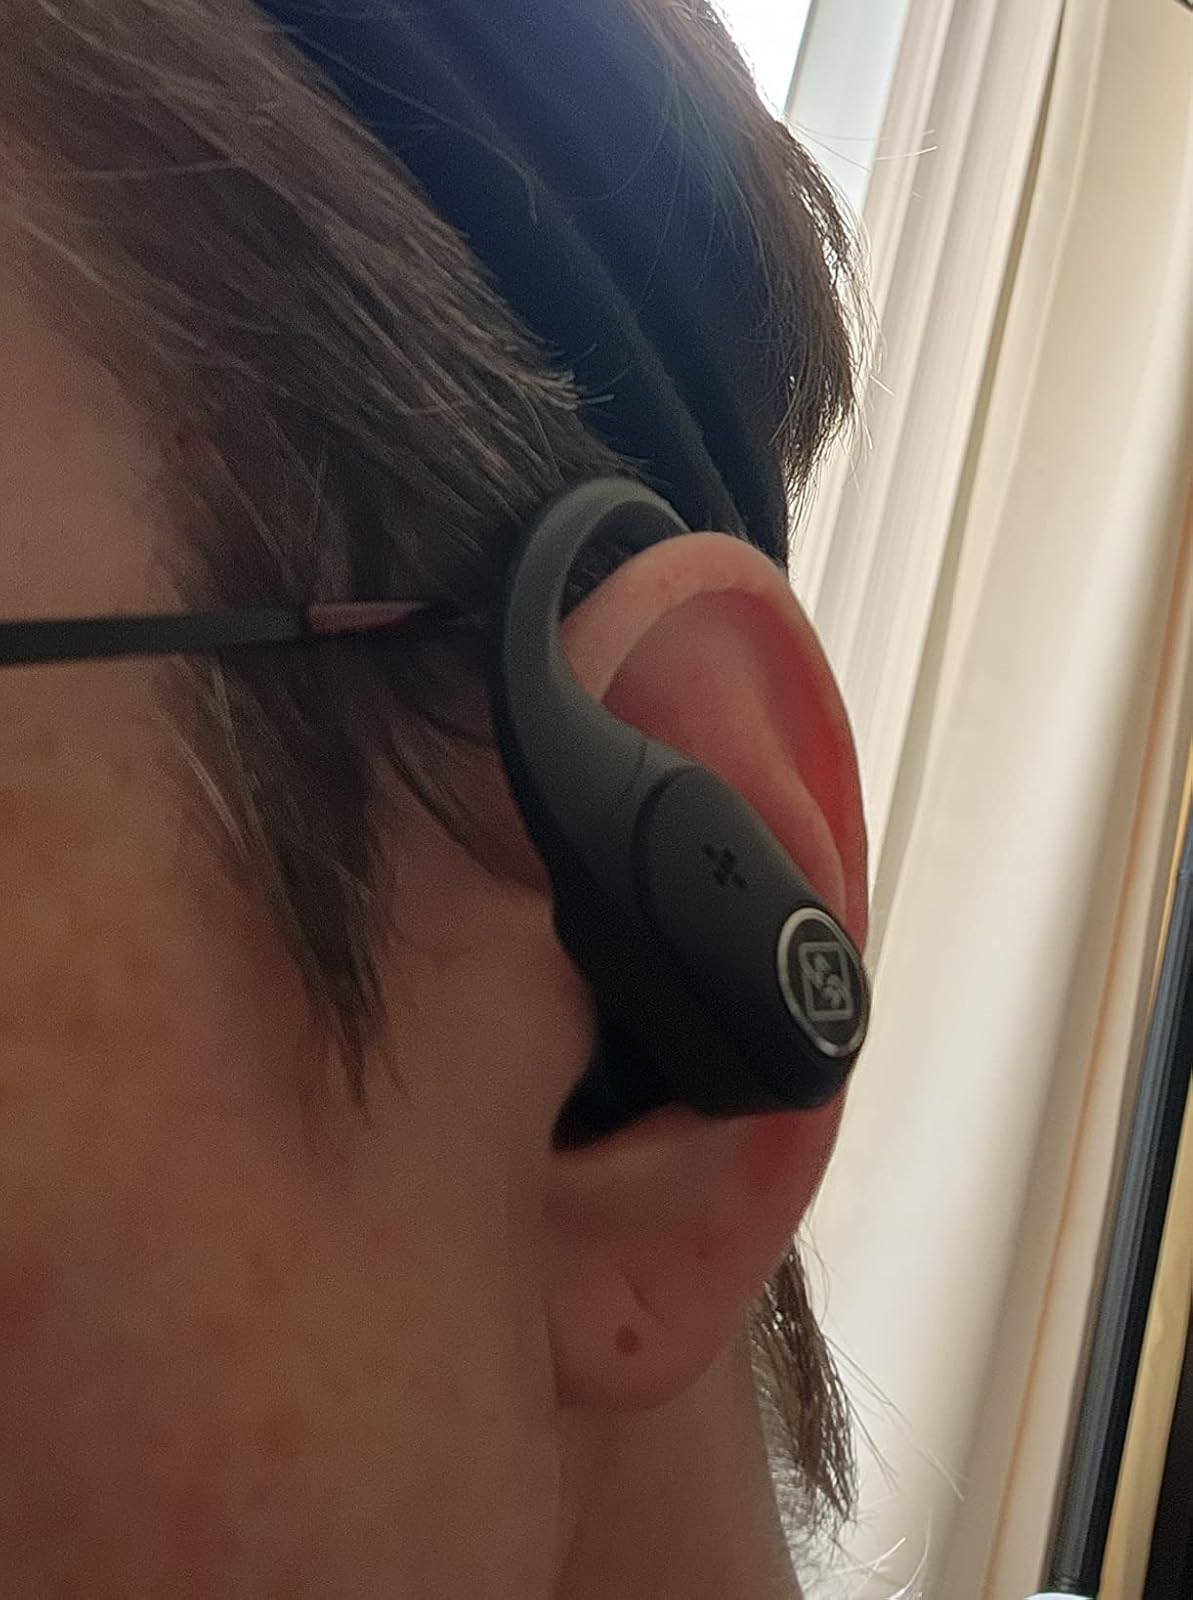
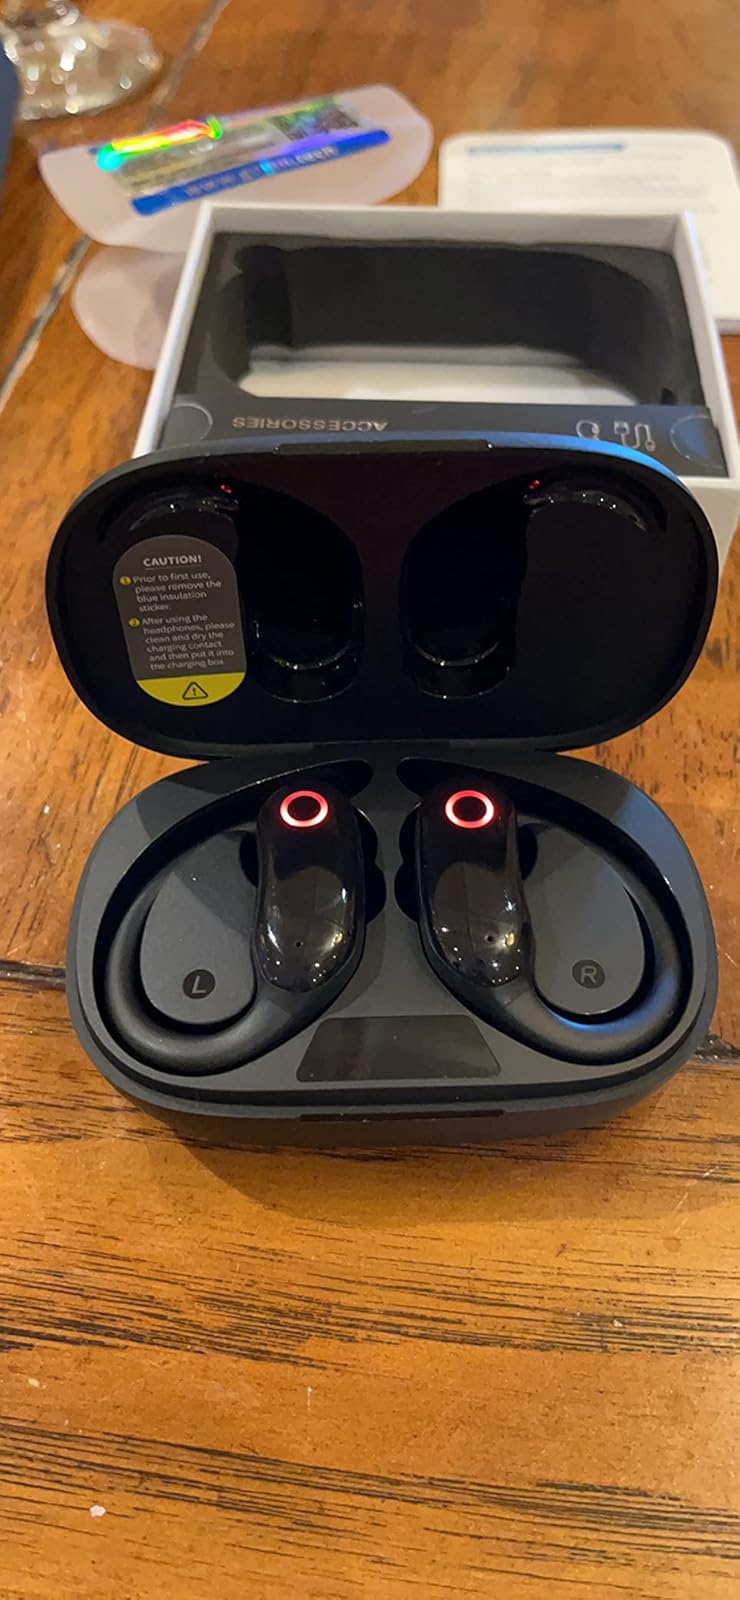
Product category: earbuds
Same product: no